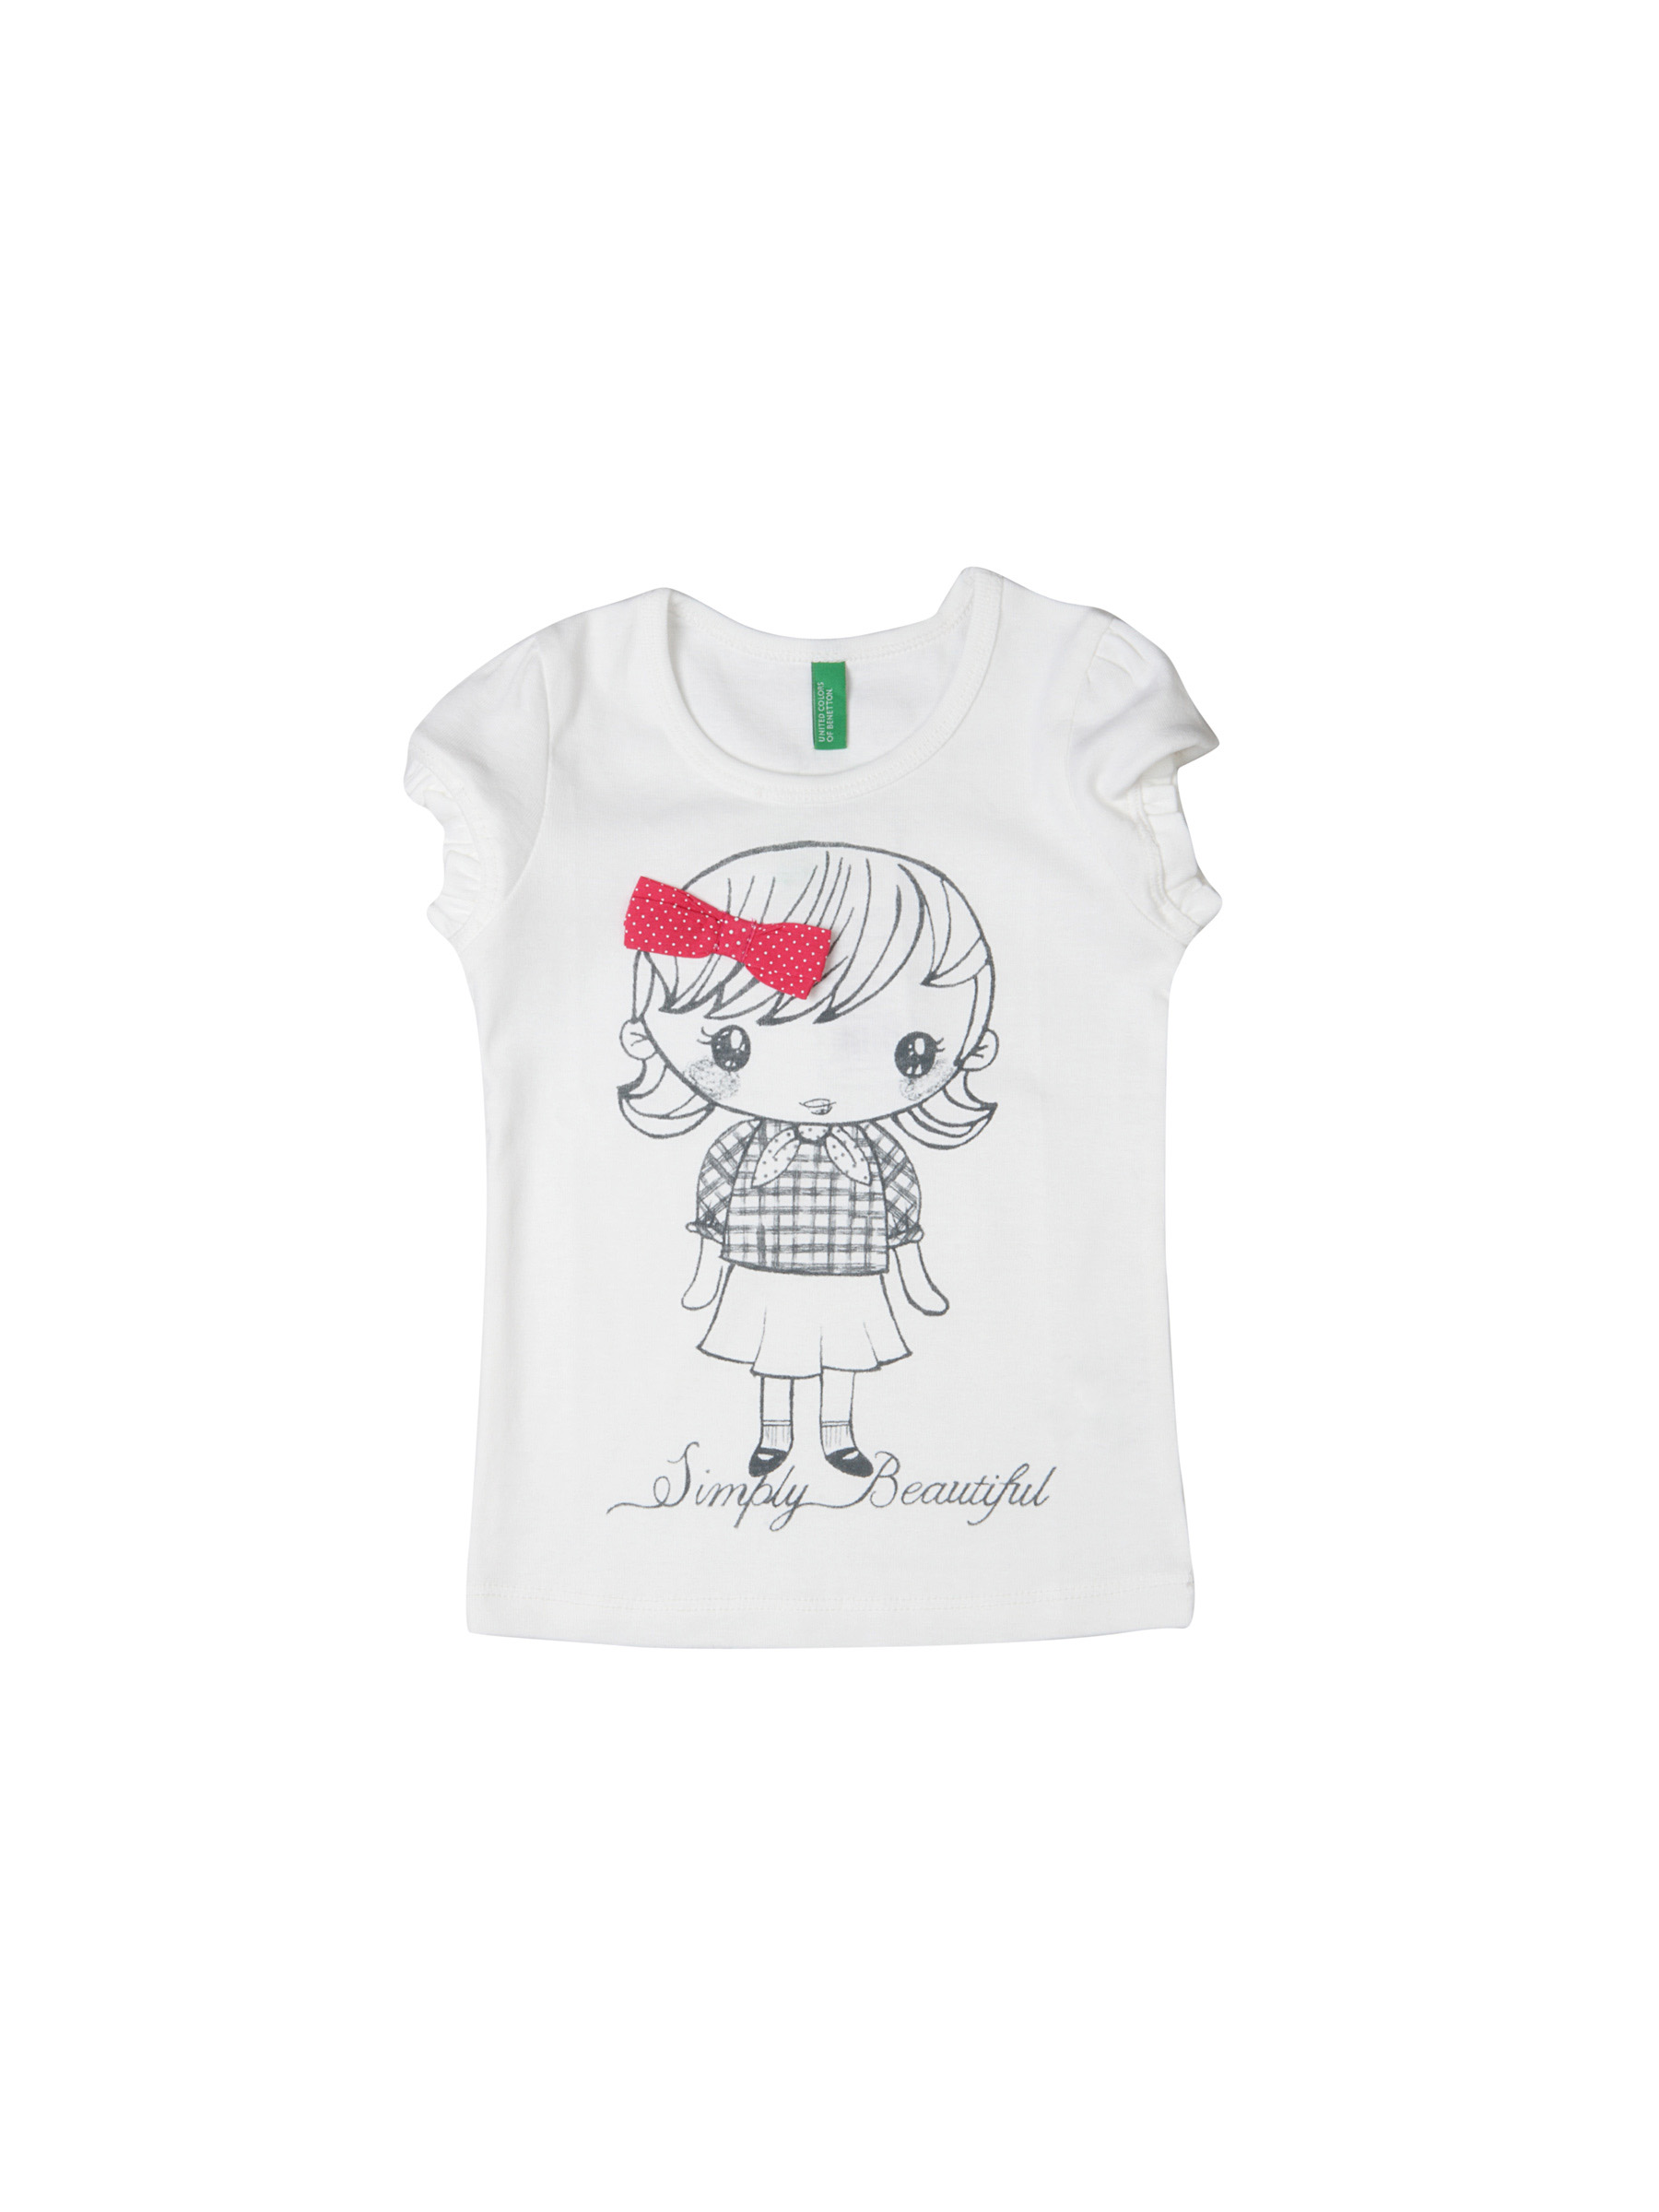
United Colors of Benetton Kids Girls White Printed Top
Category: Apparel / Topwear / Tops
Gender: Girls
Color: White
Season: Summer 2012
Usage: Casual